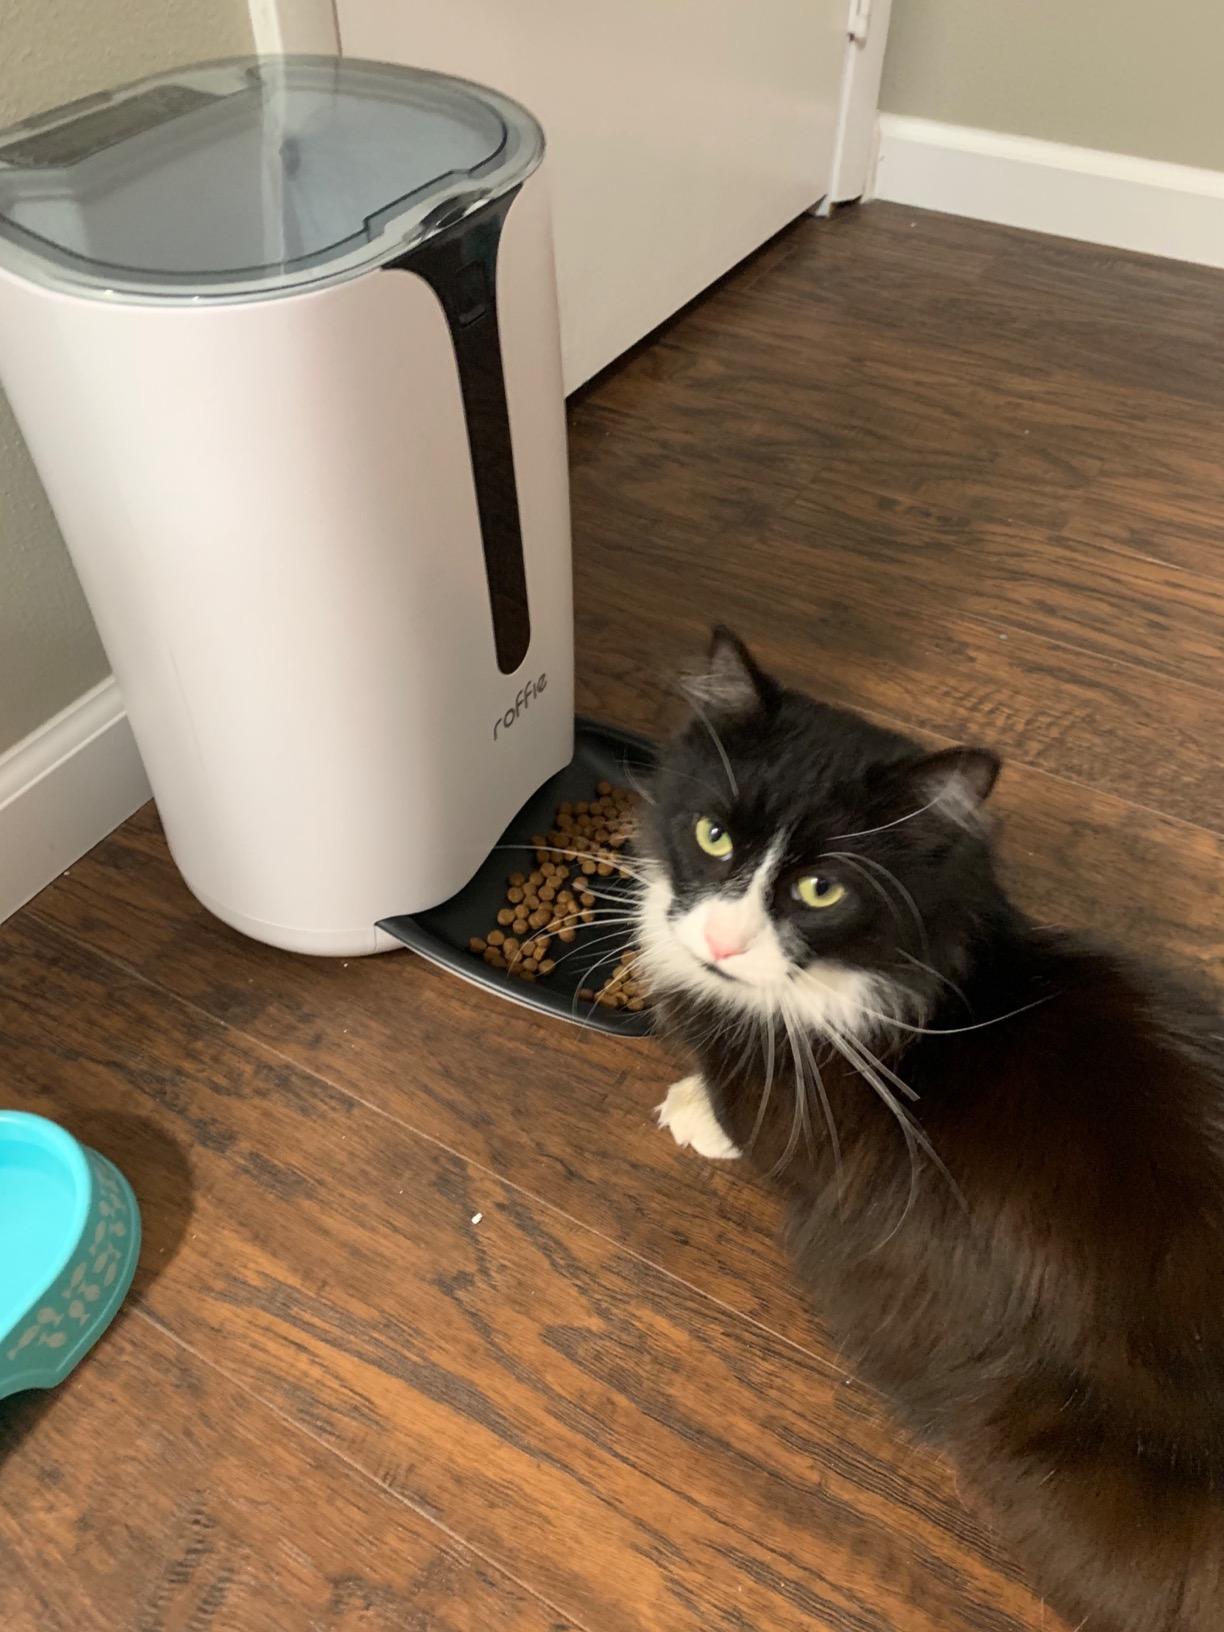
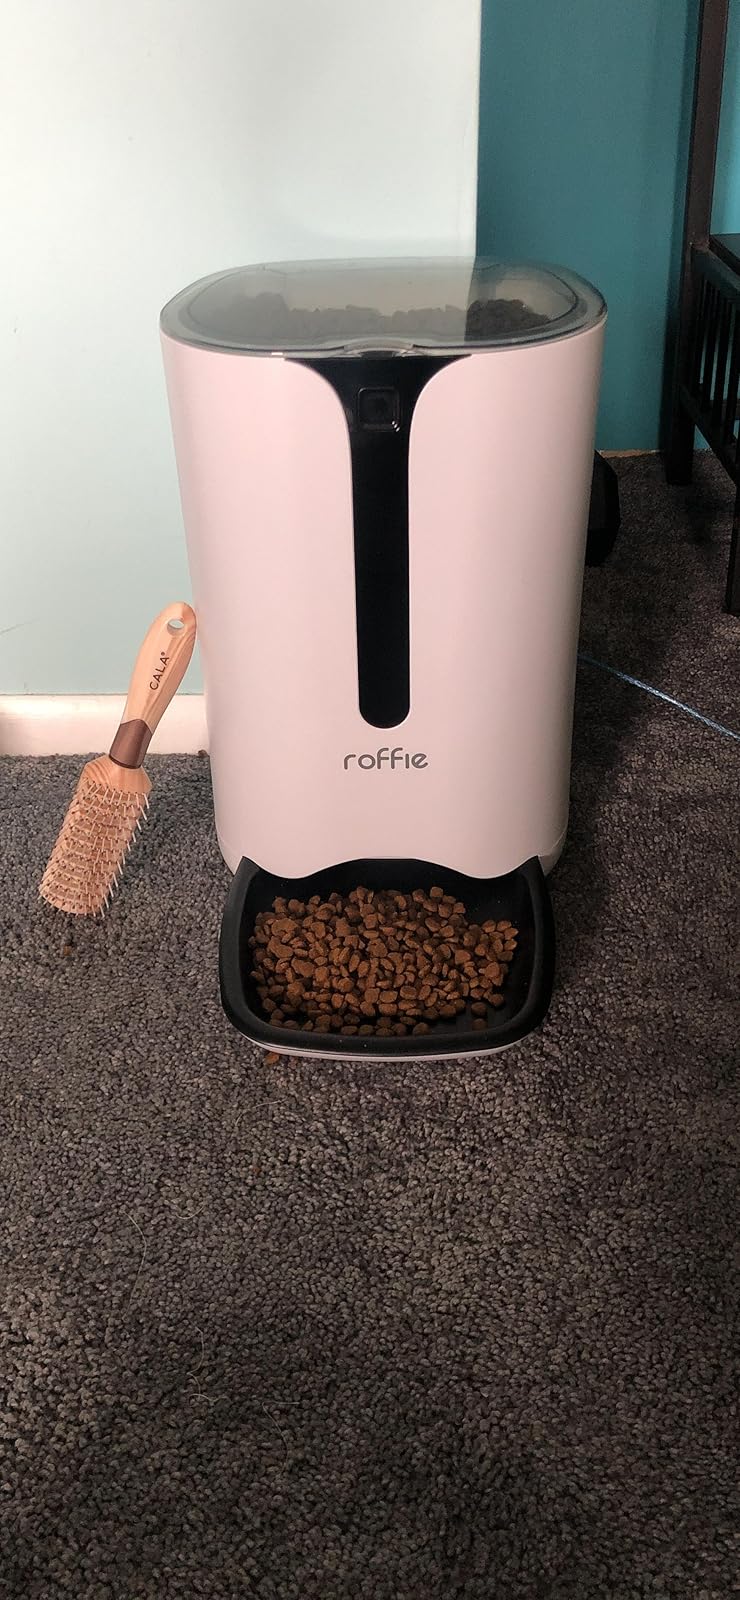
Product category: items_feeder
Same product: yes